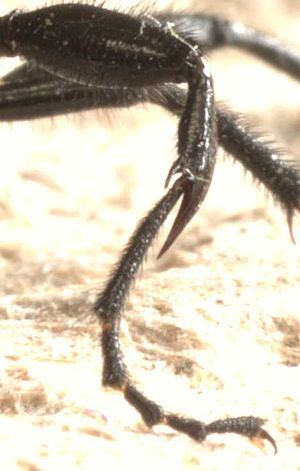
Hårmyg / Udseende
Forben hos hun af skovhårmyg med en lang pig som den bruger til at grave med.
Hårmyg er en familie af myg. Der findes omkring 780 arter af hårmyg over hele verden.